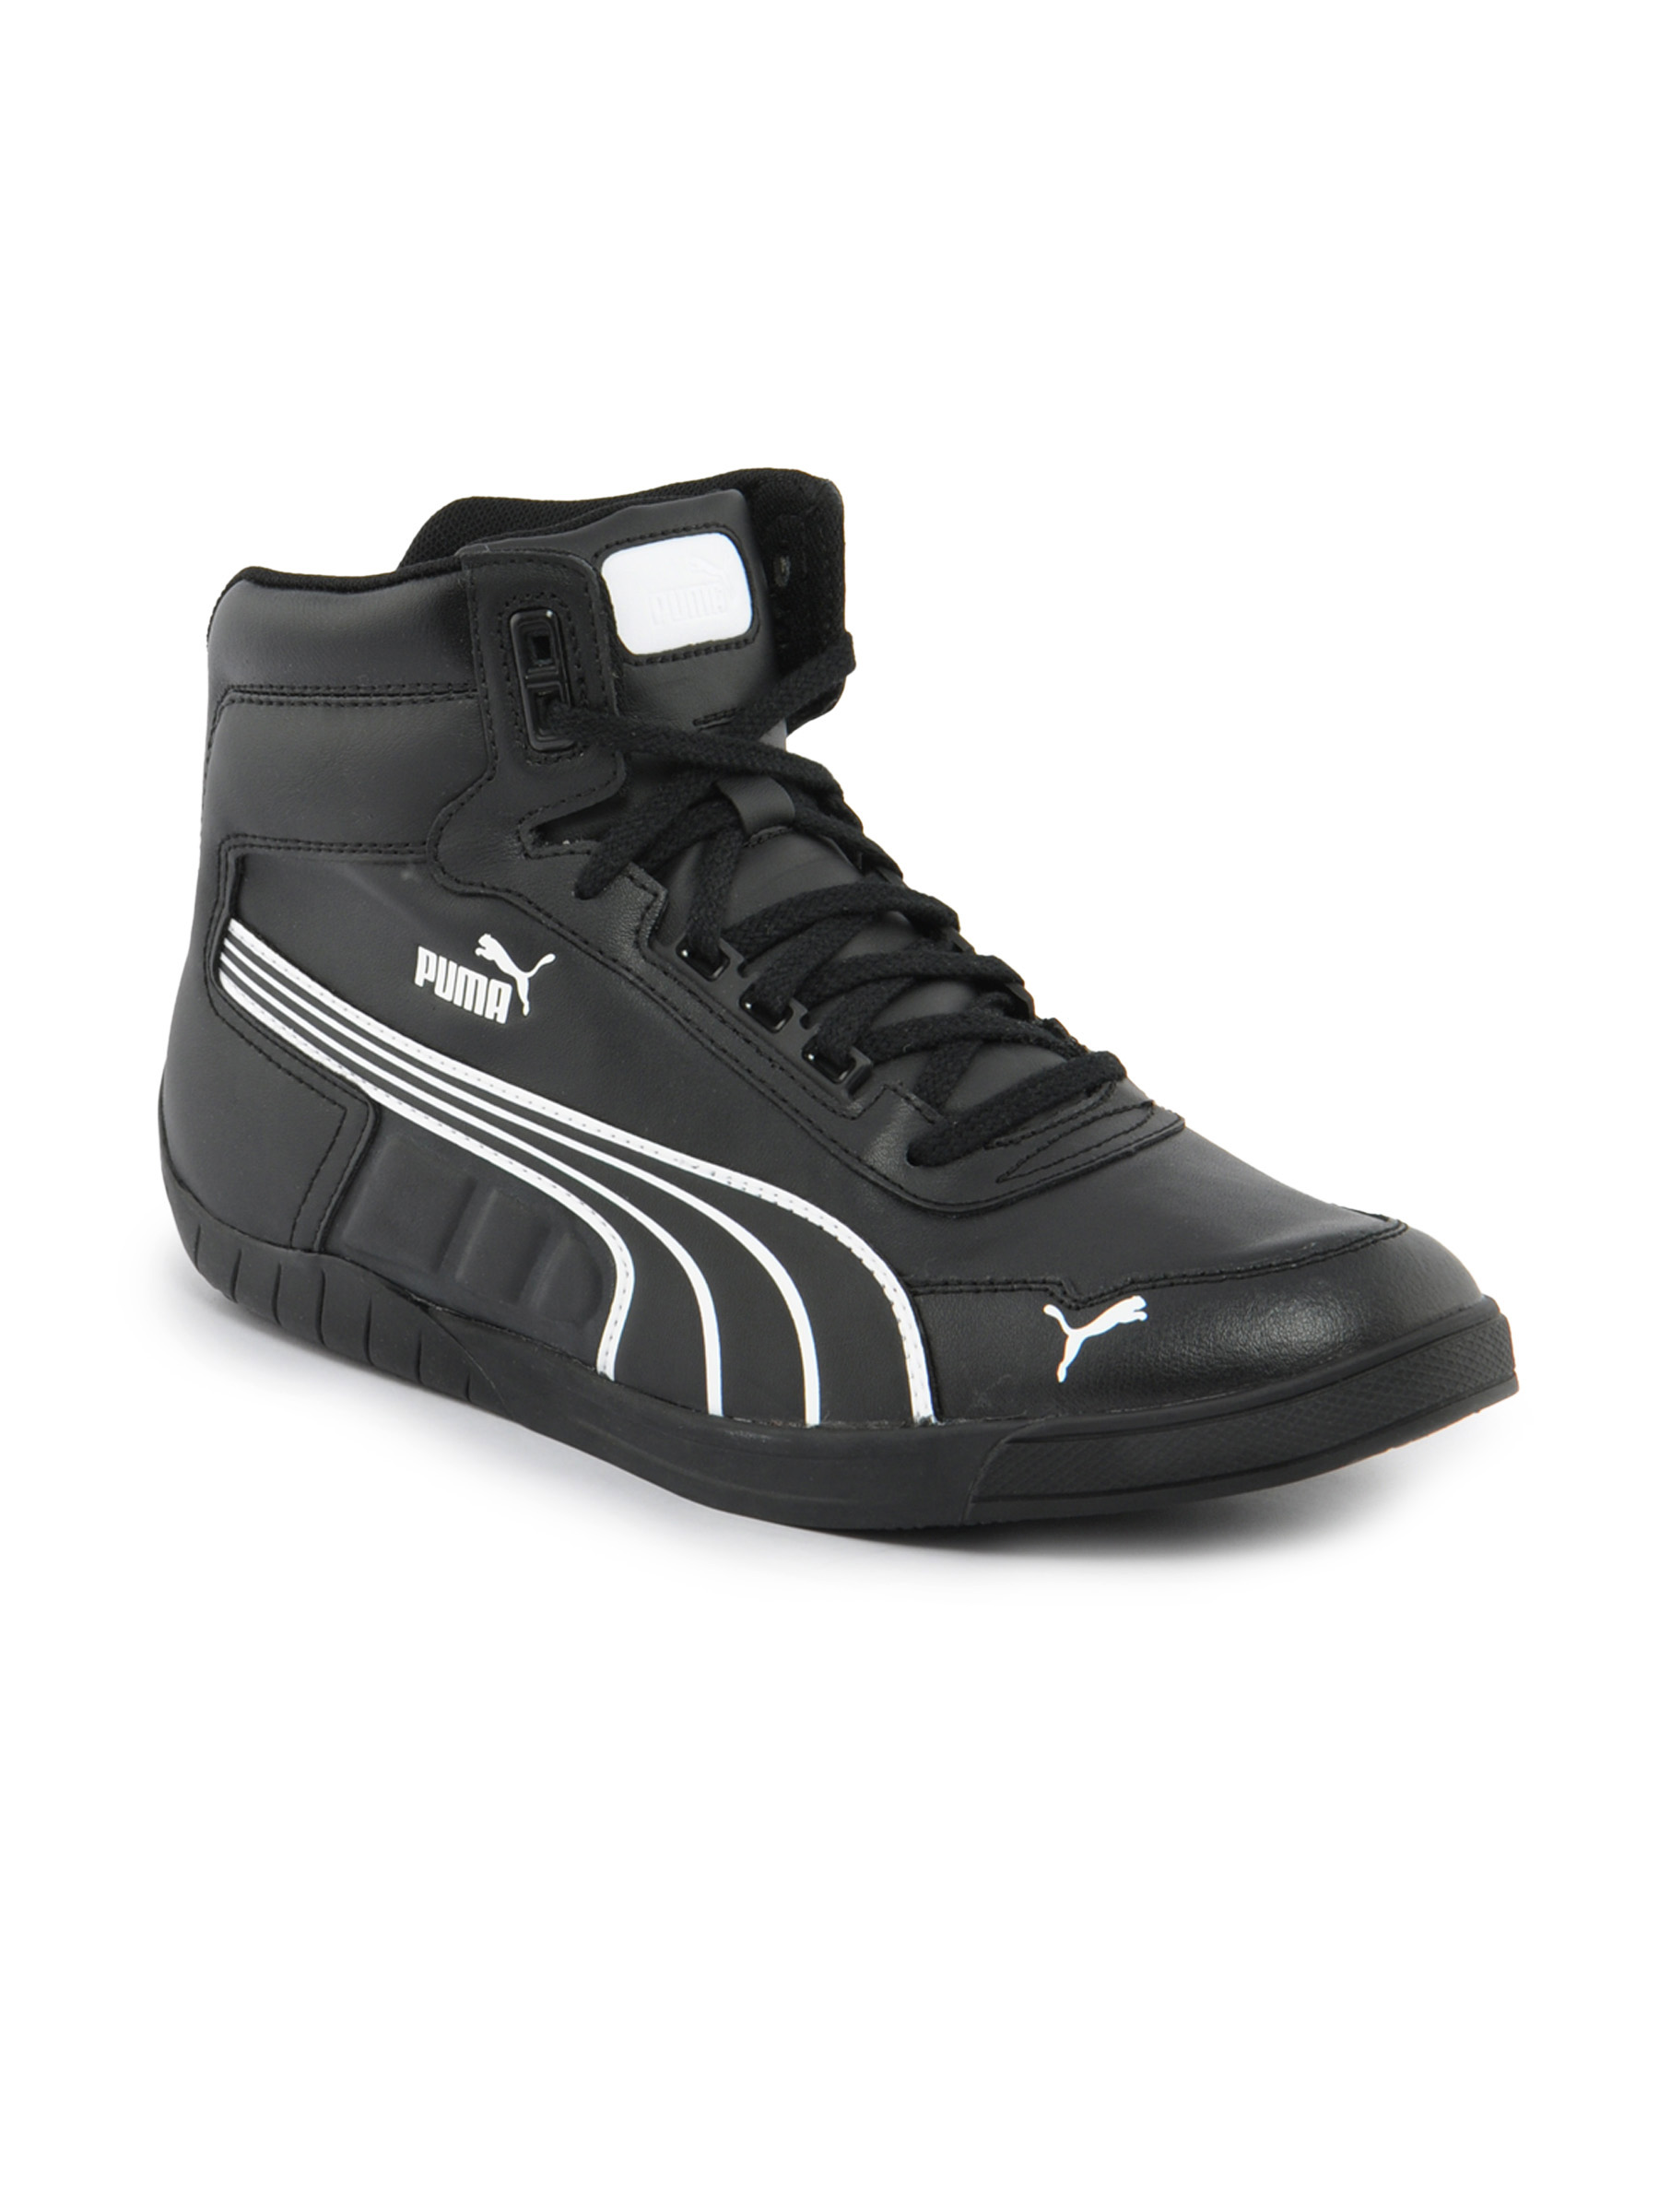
Puma Men 3.0 Mid Black Sports Shoe
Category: Footwear / Shoes / Sports Shoes
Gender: Men
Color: Black
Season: Fall 2011
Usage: Sports